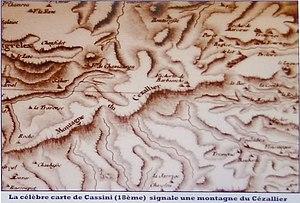
Détaille d'une carte de Cassini (18e siècle) mentionnant une montagne du Cézallier.
Le massif du Cézallier, qui peut aussi s'écrire Cézalier, est un plateau volcanique français situé dans le Massif central, entre les monts Dore et les monts du Cantal. Il est partagé entre deux départements : le Puy-de-Dôme et le Cantal. C'est aussi l'une des cinq régions naturelles composant le parc naturel régional des volcans d'Auvergne.